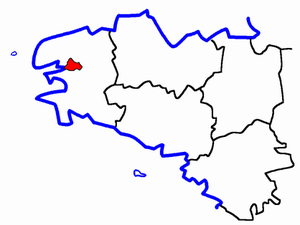
Le canton de Daoulas est une division administrative française, située dans le département du Finistère et la région Bretagne.